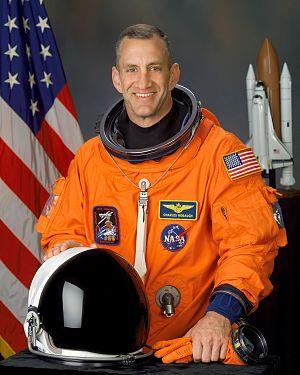
Charles Hobaugh est un astronaute et colonel américain né le 5 novembre 1961 à Bar Harbor, Maine. Il a participé à trois vols spatiaux.